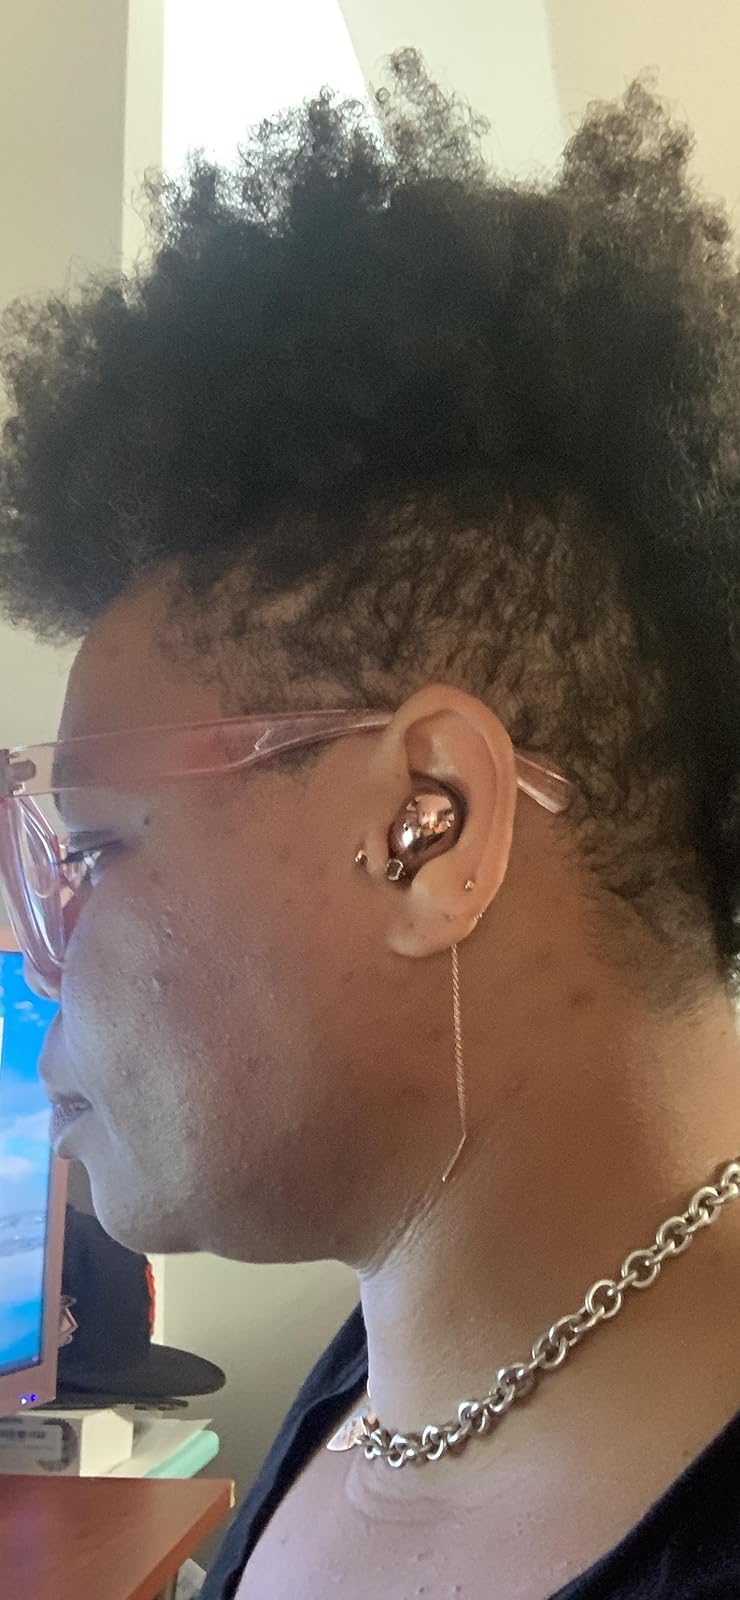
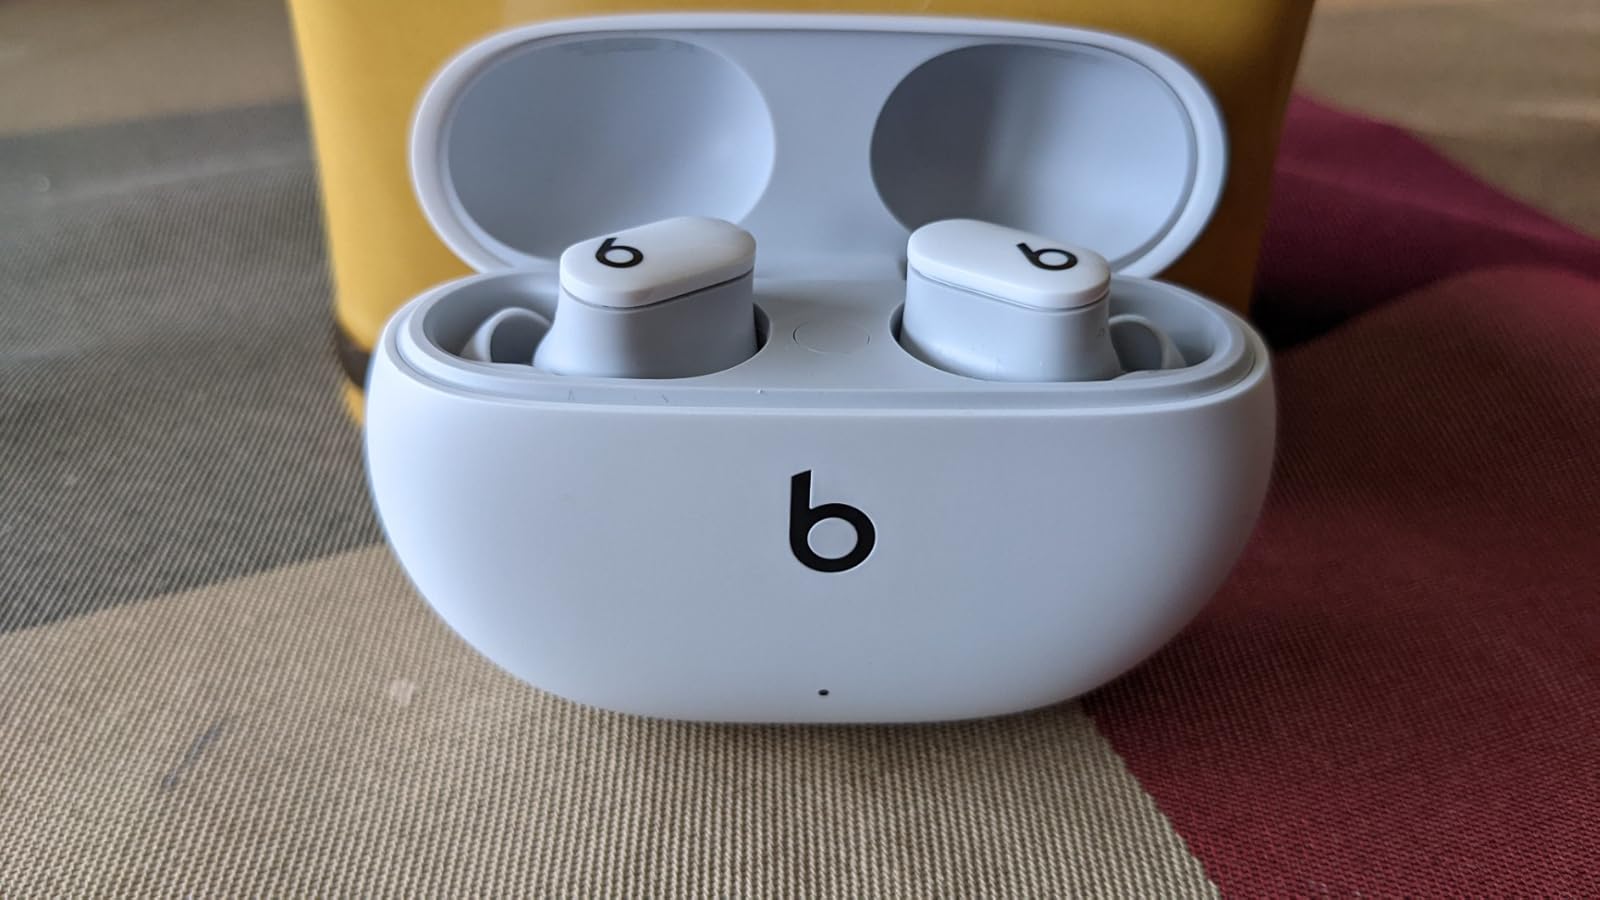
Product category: earbuds
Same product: no